Albert Park, Hawick

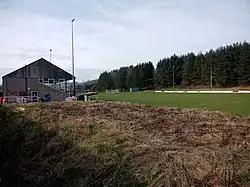
Albert Park in 2022

Albert Park is a football ground in Hawick in the Scottish Borders, which is the home of East of Scotland Football League club Hawick Royal Albert F.C.